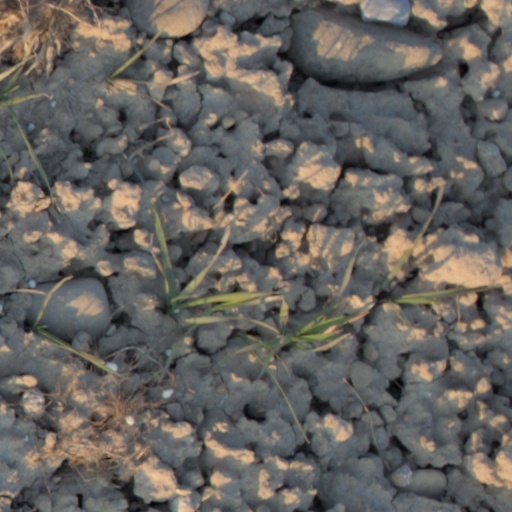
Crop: wheat